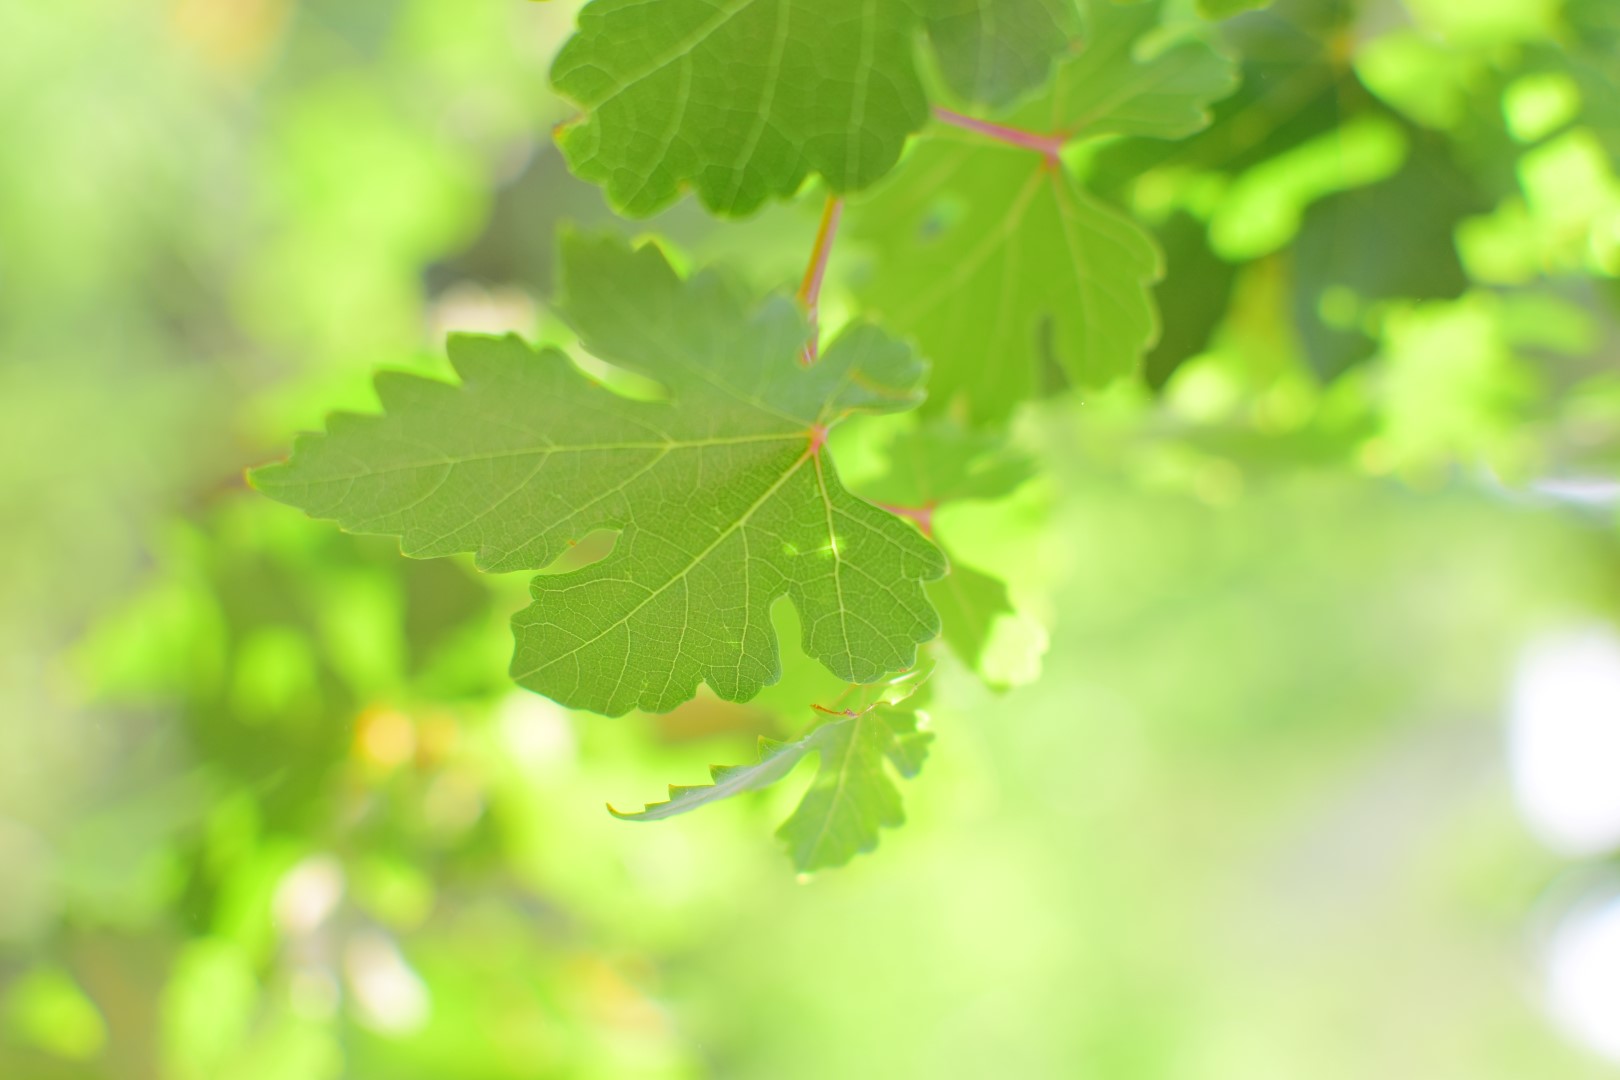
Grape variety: Deas Al-Annz